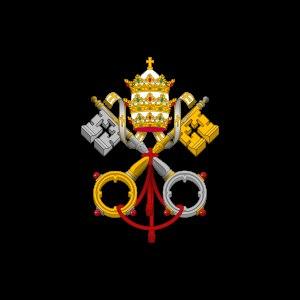
Les Archives apostoliques du Vatican, en latin Archivum Apostolicum Vaticanum, en italien Archivio Apostolico Vaticano, anciennement Archives secrètes apostoliques du Vatican de 1612 à 2019, sont les archives centrales du Saint-Siège contenant tous les actes et documents concernant le gouvernement et l'activité pastorale du Pontife romain et des organismes du Saint-Siège. En tant que telles, les Archives apostoliques sont « avant tout et principalement [au service] du Pape et de sa Curie, c'est-à-dire du Saint-Siège ».